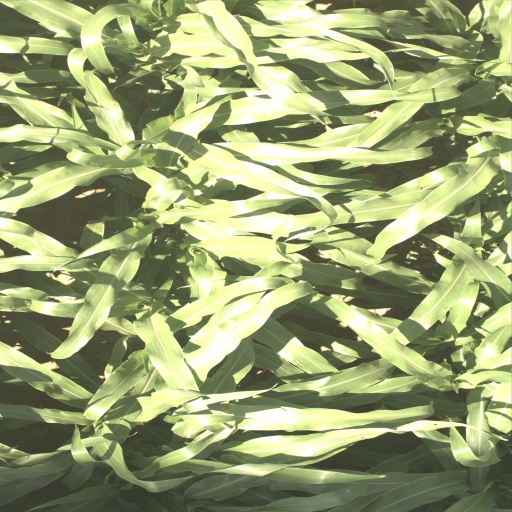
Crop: sorghum